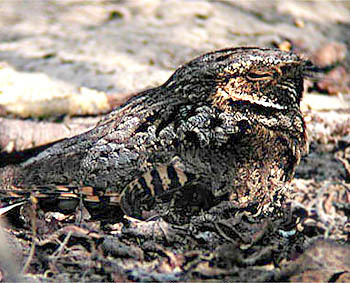
this larger bird is camouflaged with whit gray and brown feathers a flat face and a beak that curves down close to his face
this bird is covered in speckles to blend it with it's surroundings.
this bird has a wide array of tan, grey, white and brown shades speckled all thorough its body in addition to a black, barely visible bill.
a bird like this resembles it's environment, and is covered with brown, tan, and gray feathers.
this bird is brown with white on it and has a very short beak.
this bird has grey feathers and a striped secondary wing.
this bird is brown with white and has a very short beak.
this bird has wings that are brown and has a thick bill
this bird resembles a reptile, with its flat head and small bill.
brown and black and white spots all over body squished head.
Species: Whip Poor Will